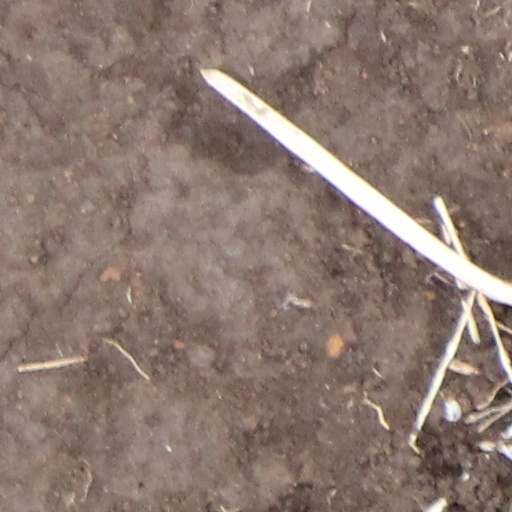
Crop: wheat